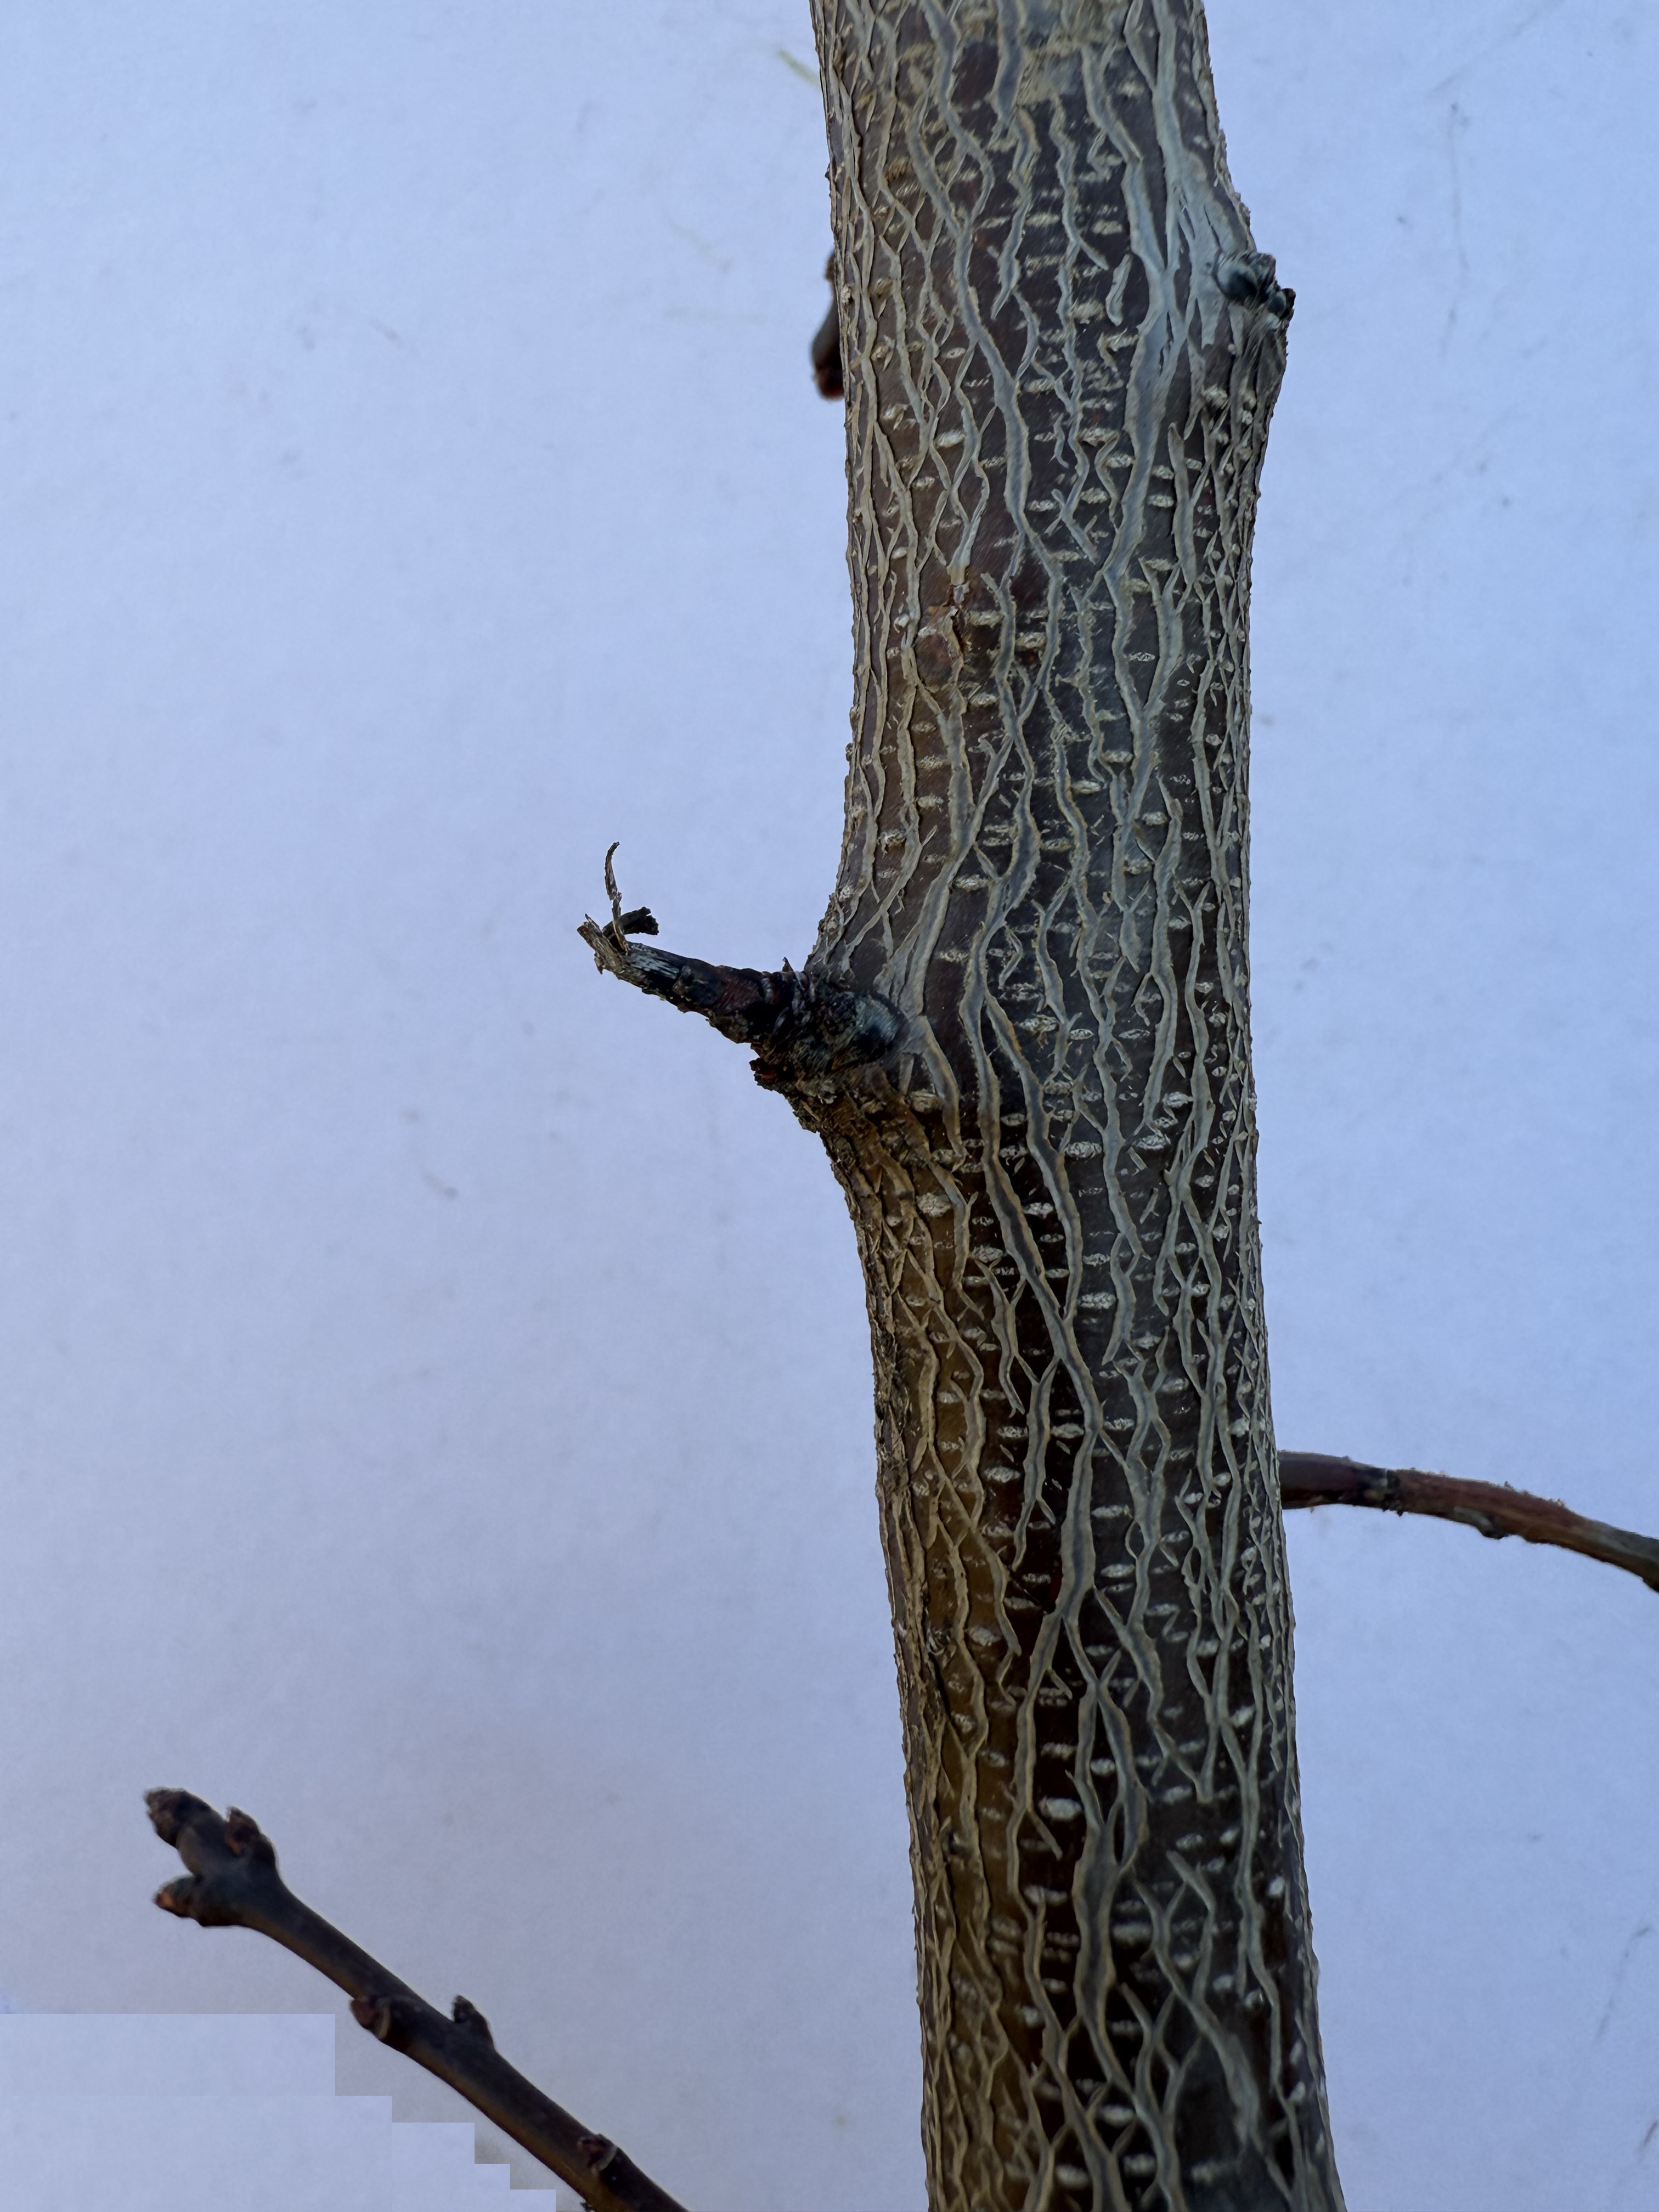
Variety: Igdir Apricot